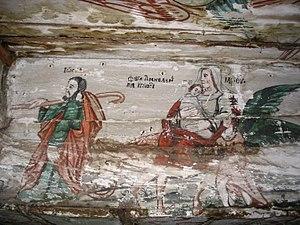
Sânmihaiu Almașului est une commune roumaine du județ de Sălaj, dans la région historique de Transylvanie et dans la région de développement du Nord-ouest.